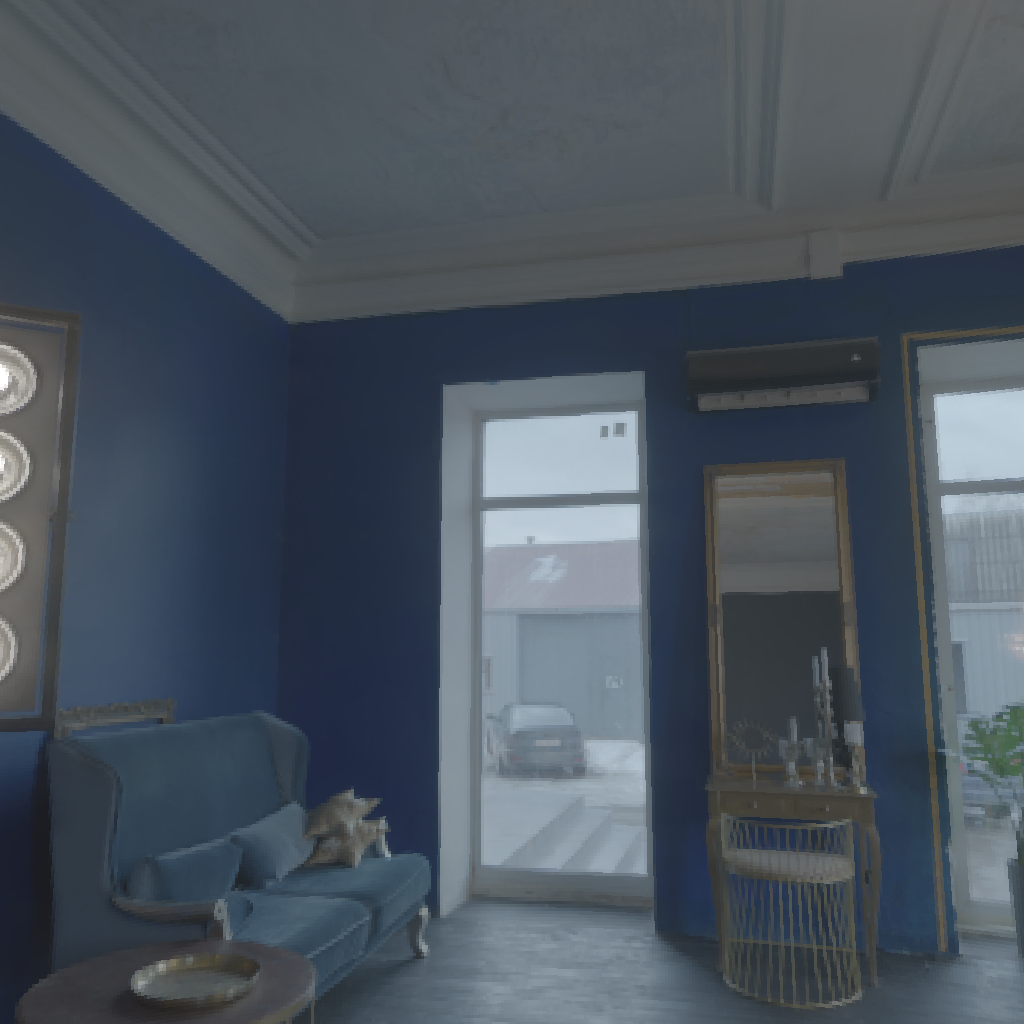
scene-linear HDR photo, Blue Photo Studio, indoor, with visible sun, couch, wooden floor, lamp, window, seat, studio, artificial light, natural light, urban, medium contrast, midday, high dynamic range, physically based lighting